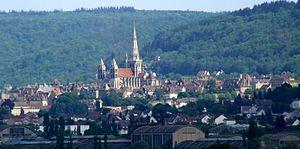
Panorama Autun, Cathédrale Saint-Lazare, Autun, Saone et Loire, Bourgogne, FRANCE